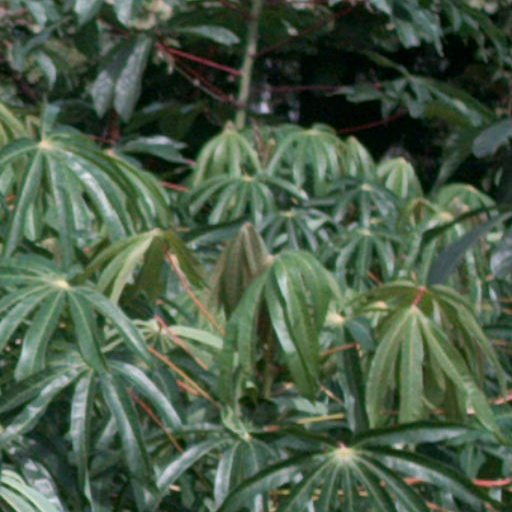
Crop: cassava